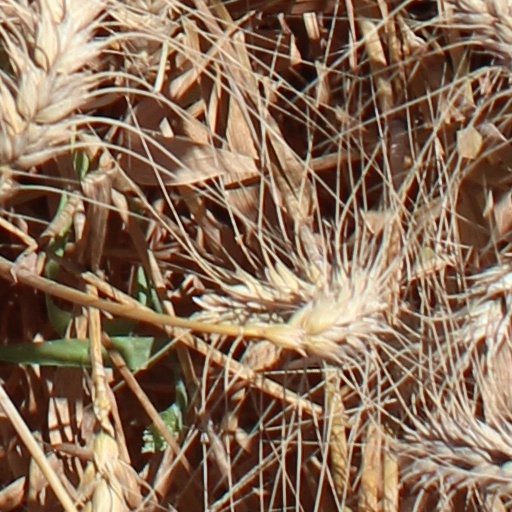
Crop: wheat